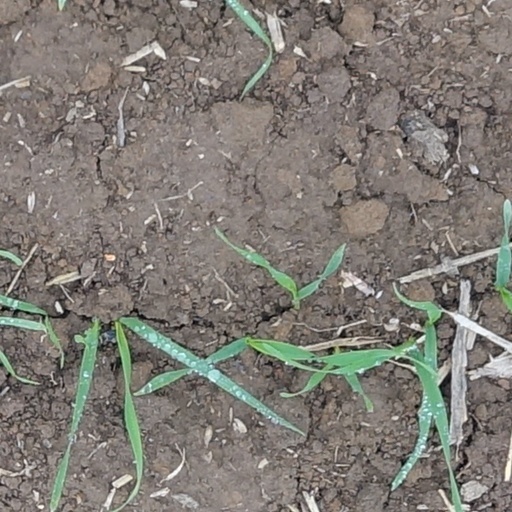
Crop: wheat